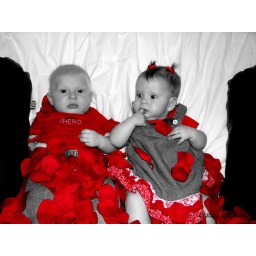
Beautiful Babies with Red Rose Petals in black and white with red colour accent